Compass (architecture)

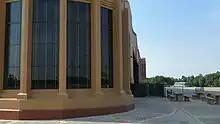
A compass window

In carpentry, architecture, and shipbuilding, a compass is a curved circular form.